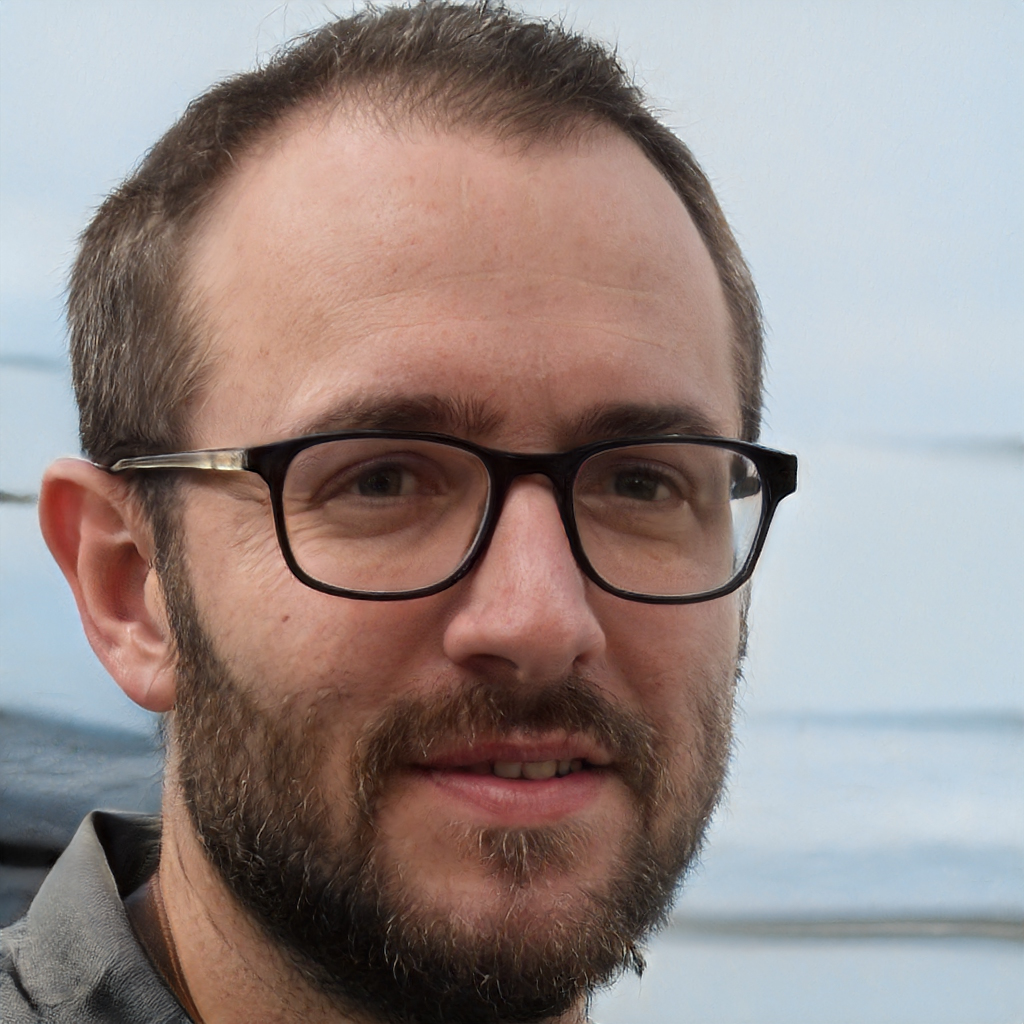
Gender: Male